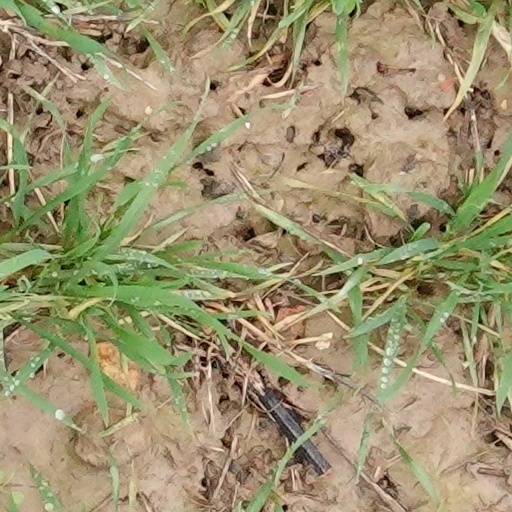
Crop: wheat